Military of ancient Nubia

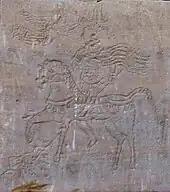
Graffito from the Temple of Kalabsha (Talmis), depicting king Silko on horse back spearing an enemy while being crowned by Nike.

In 679 BC, Sennacherib's successor, King Esarhaddon, campaigned into Khor and took a town loyal to Egypt. After destroying Sidon and forcing Tyre into tribute in 677-676 BC, Esarhaddon carried a fullscale invasion of Egypt in 674 BC. Taharqa and his army defeated the Assyrians outright in 674 BC, according to Babylonian records. There are few Assyrian sources on the invasion. However, it ended in what some scholars have assumed was possibly one of Assyria's worst defeats. In 672 BC, Taharqa brought reserve troops from Kush, as mentioned in rock inscriptions. Taharqa's Egypt still held sway in Khor during this period as evidenced by Esarhaddon's 671 BC annal mentioning that Tyre's King Ba'lu had "put his trust upon his friend Taharqa", Ashkelon's alliance with Egypt, and Esarhaddon's inscription asking "if the Kushite-Egyptian forces 'plan and strive to wage war in any way' and if the Egyptian forces will defeat Esarhaddon at Ashkelon." However, Taharqa was defeated in Egypt in 671 BC when Esarhaddon conquered northern Egypt. He went on to capture Memphis, as well as impose tribute, before withrawing back to Assyria. Although the Pharaoh Taharqa had escaped to the south, Esarhaddon captured the Pharaoh's family, including "Prince Nes-Anhuret" and the royal wives," which were sent to Assyria as hostages. Cuneiform tablets mention numerous horses and gold headdresses were taken back to Assyria. In 669 BC, Taharqa reoccupied Memphis, as well as the Delta, and recommenced intrigues with the king of Tyre. Taharqa intrigued in the affairs of Lower Egypt, and fanned numerous revolts. Esarhaddon again led his army to Egypt and on his death in 668 BC, the command passed to Ashurbanipal. Ashurbanipal and the Assyrians again defeated Taharqa, advancing as far south as Thebes. However, direct Assyrian control was not established. The rebellion was stopped and Ashurbanipal appointed as his vassal ruler in Egypt Necho I, who had been king of the city Sais. Necho's son, Psamtik I was educated at the Assyrian capital of Nineveh during Esarhaddon's reign. As late as 665 BC, the vassal rulers of Sais, Mendes, and Pelusium were still making overtures to Taharqa in Kush. The vassal's plot was uncovered by Ashurbanipal and all rebels but Necho of Sais were executed.